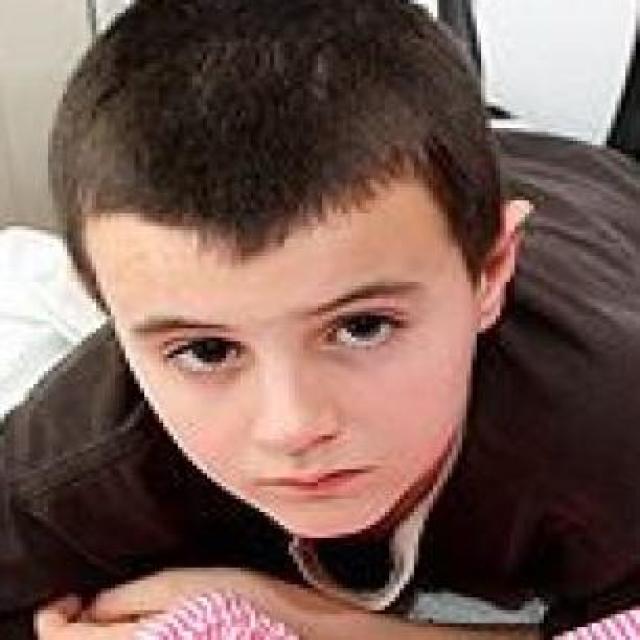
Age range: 13-20